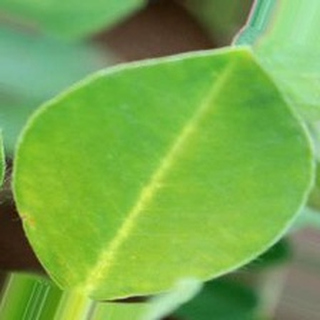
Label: healthy_groundnut